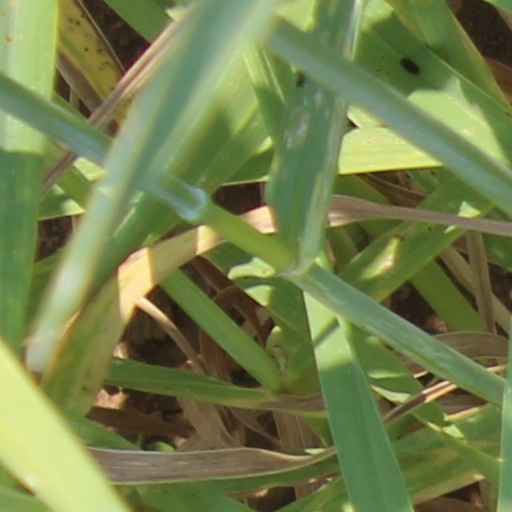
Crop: wheat